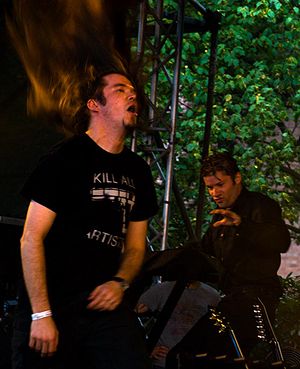
Samsas Traum
22. juli 2007
Samsas Traum er et band fra Tyskland, med frontfiguren Alexander Kaschte. Bandet er nu bosat i Østrig. Deres musik består af elementer fra black metal, symfonisk metal, Neue Deutsche Härte og cantastoria. Navnet stammer fra karakteren Gregor Samsa fra novellen The Metamorphosis fra 1915.